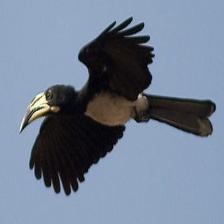
Species: AFRICAN PIED HORNBILL
Scientific name: TOCKUS FASCIATUS
ImageNet parent category: hornbill